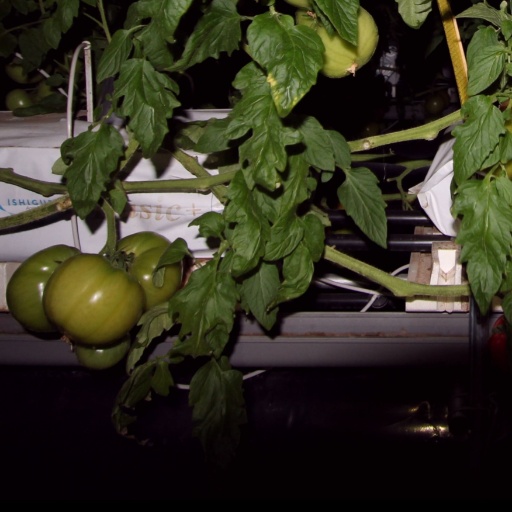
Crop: tomato